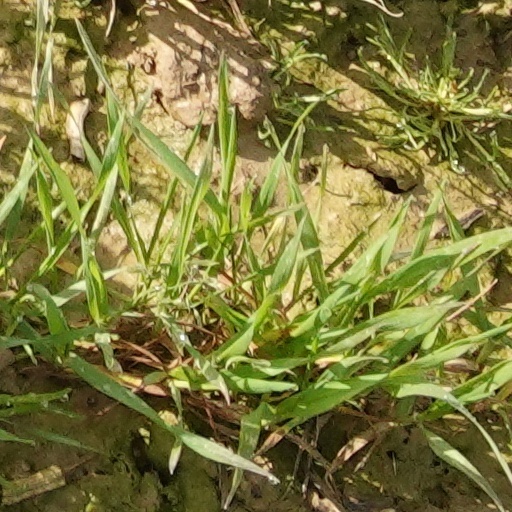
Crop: wheat